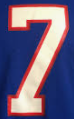
Number: 7